Snow blower

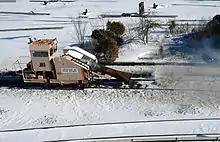
A jet-engine snow blower clearing a railway track at Coney Island Yard, New York, 2014

Jet engines and other gas turbines are used for large scale propelling and melting of snow over rails and roads. These blowers first were used in Russia and Canada in the 1960s, and were later introduced into the U.S. by the Boston Transportation Authority.